Lawson Airplane Company-Continental Faience and Tile Company

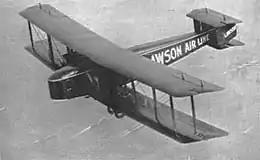
Lawson C.2 or T-2

The Lawson Airplane Company was founded by former Major League Baseball player Alfred Lawson. In 1919 and 1920, the company designed and built the first two US transports, the Lawson C.1 or T-1 and the Lawson C.2 or T-2 in an effort to establish a commercial airline after the war. The last airplane it attempted to build was the Lawson L-4, super airliner, a 56-seat, six engine large biplane. In the process Lawson introduced weather-proof cockpits, dual pilot control, passenger cabins with a center aisle and proposed the first nationwide commercial passenger service.